Zweisimmen railway station

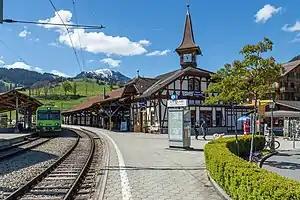
The station building in 2014

Zweisimmen railway station is a railway station in the municipality of Zweisimmen, in the Swiss canton of Bern. It is the terminus of the standard gauge Spiez–Zweisimmen line (from north) and of the Montreux–Zweisimmen and Zweisimmen–Lenk im Simmental lines (separately from south, Montreux–Lenk im Simmental line). The station is across the street from the valley station of the gondola to the top of the Rinderberg.